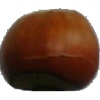
Label: Nut Forest 1